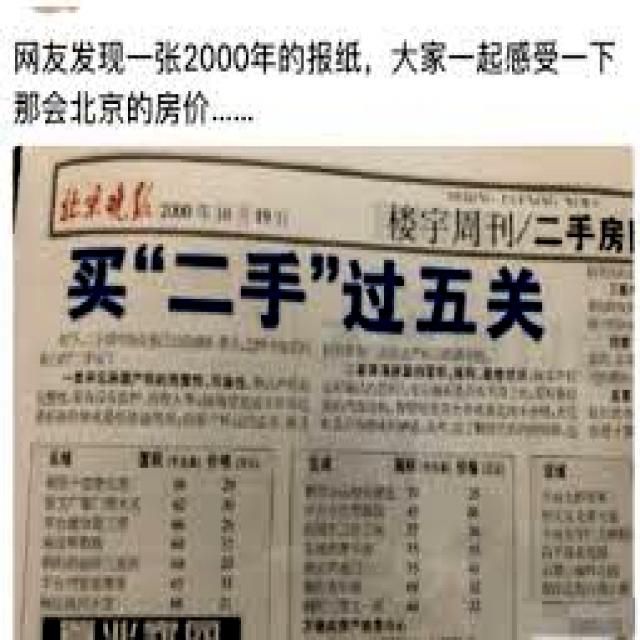
Label: Paper